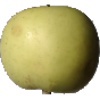
Label: Apple Golden 3